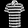
Label: T - shirt / top